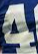
Number: 4